Eddie Pérez (baseball)

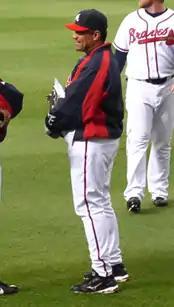
Perez, as bullpen coach for the Braves in 2007

In , Pérez was a player-coach for the Double-A Mississippi Braves. Atlanta Braves manager Bobby Cox named Pérez as his bullpen coach for the 2007 season. When Fredi Gonzalez was named the Braves manager for the 2011 season, he retained Pérez as his bullpen coach. After the Braves fired Gonzalez he was moved to be the current first base coach for the new manager Brian Snitker.